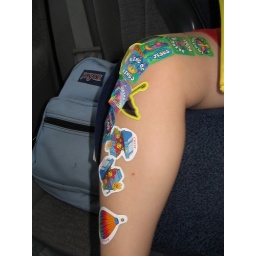
Fun in the car on the way home from Dallas